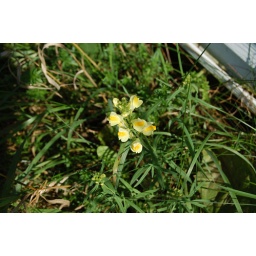
flower in grass